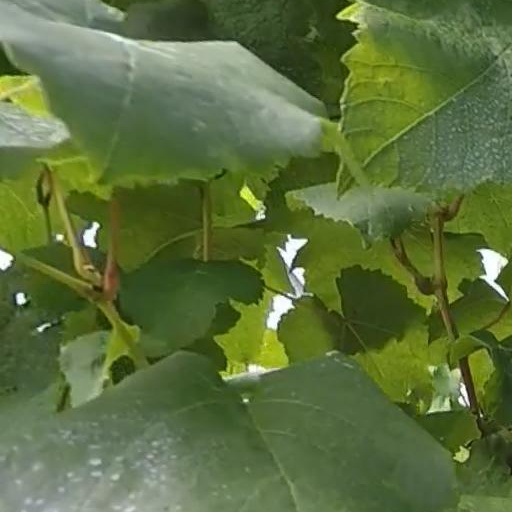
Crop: grape